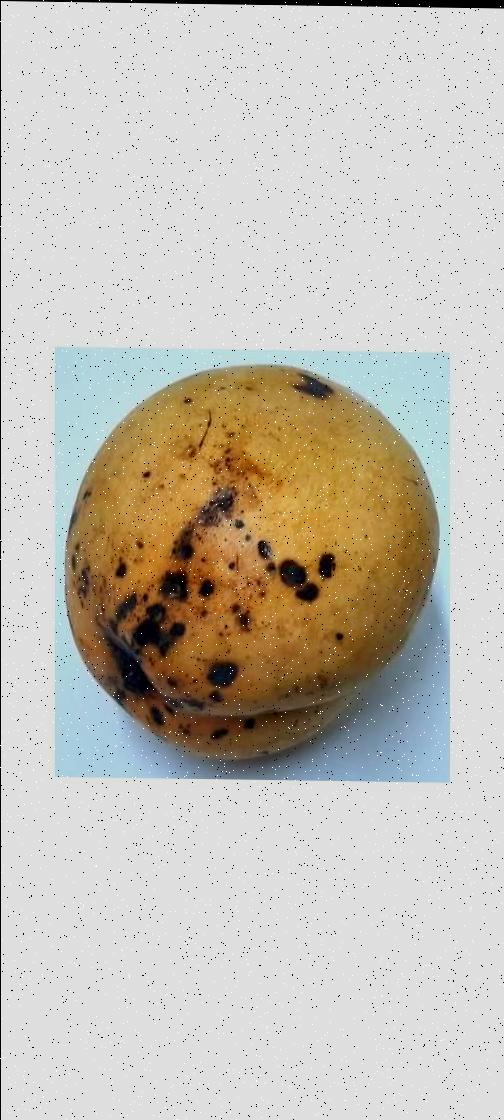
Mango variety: Bari-11